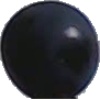
Label: Grape Blue 1